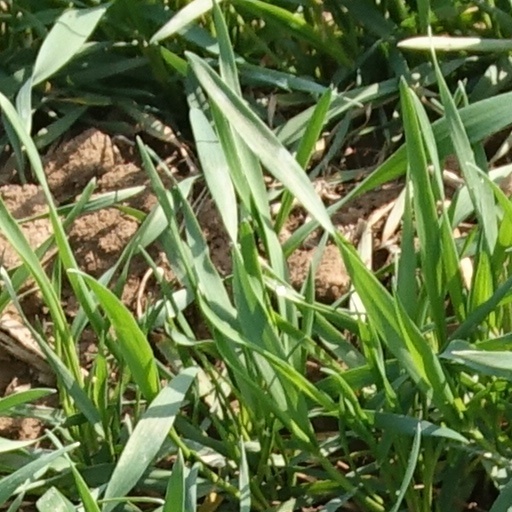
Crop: wheat